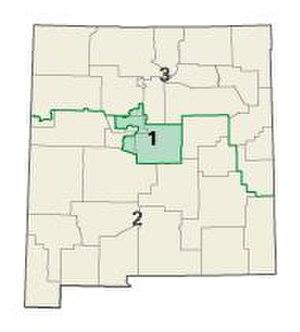
Le district congressionnel est une circonscription électorale pour la représentation au sein de la Chambre des représentants des États-Unis, chambre basse du Congrès des États-Unis. Ils sont actuellement au nombre de 435. Chaque État américain possède un certain nombre de districts, proportionnel à son poids démographique au sein des États-Unis, avec au moins un district par État, nombre revu à chaque recensement, les limites d'un district variant alors en fonction de l'évolution de sa population et du nombre de districts de l'État. Cette proportionnalité reflète qu'au Congrès américain, la Chambre des représentants représente les citoyens américains alors que le Sénat représente lui les États américains.